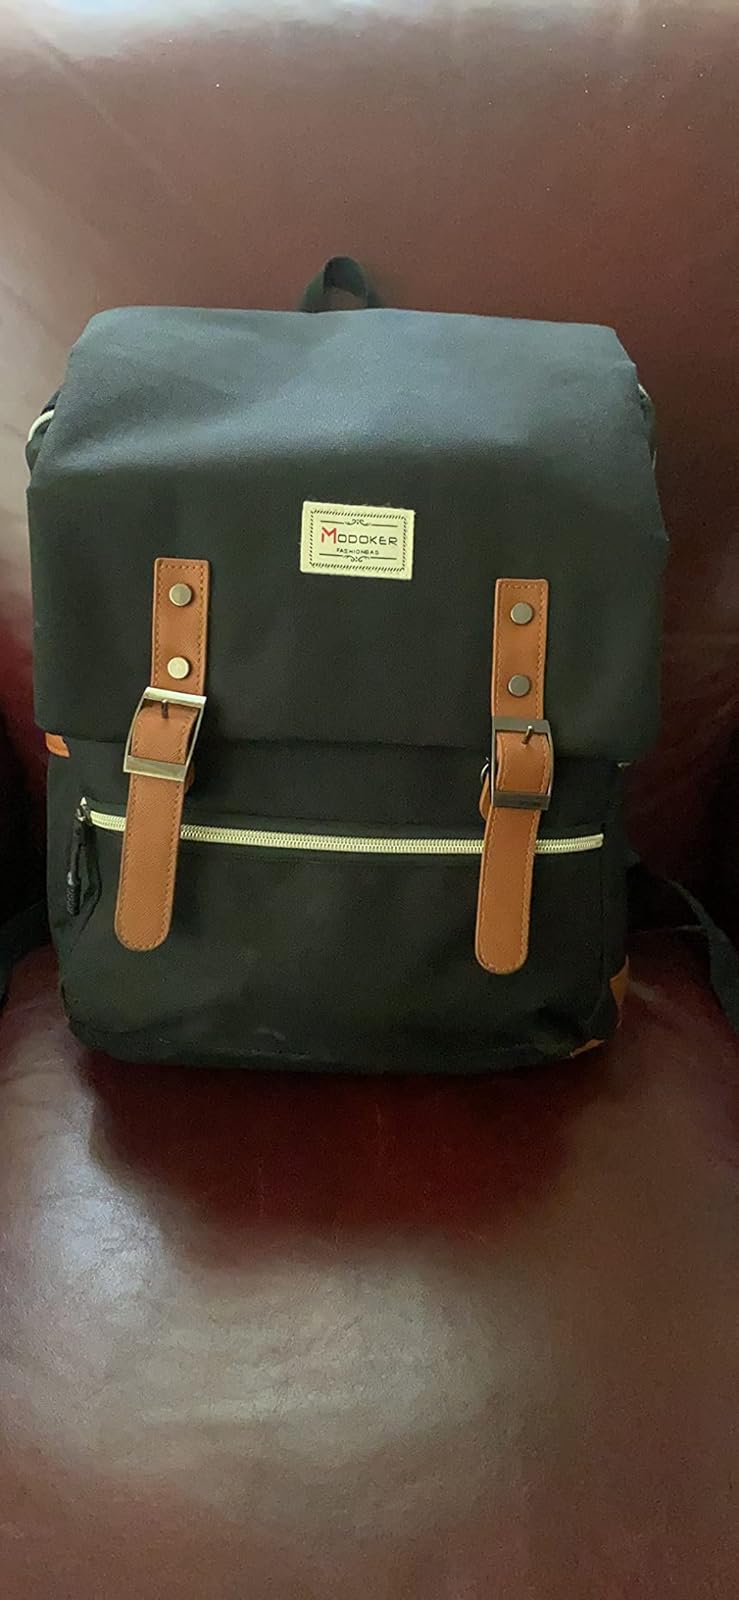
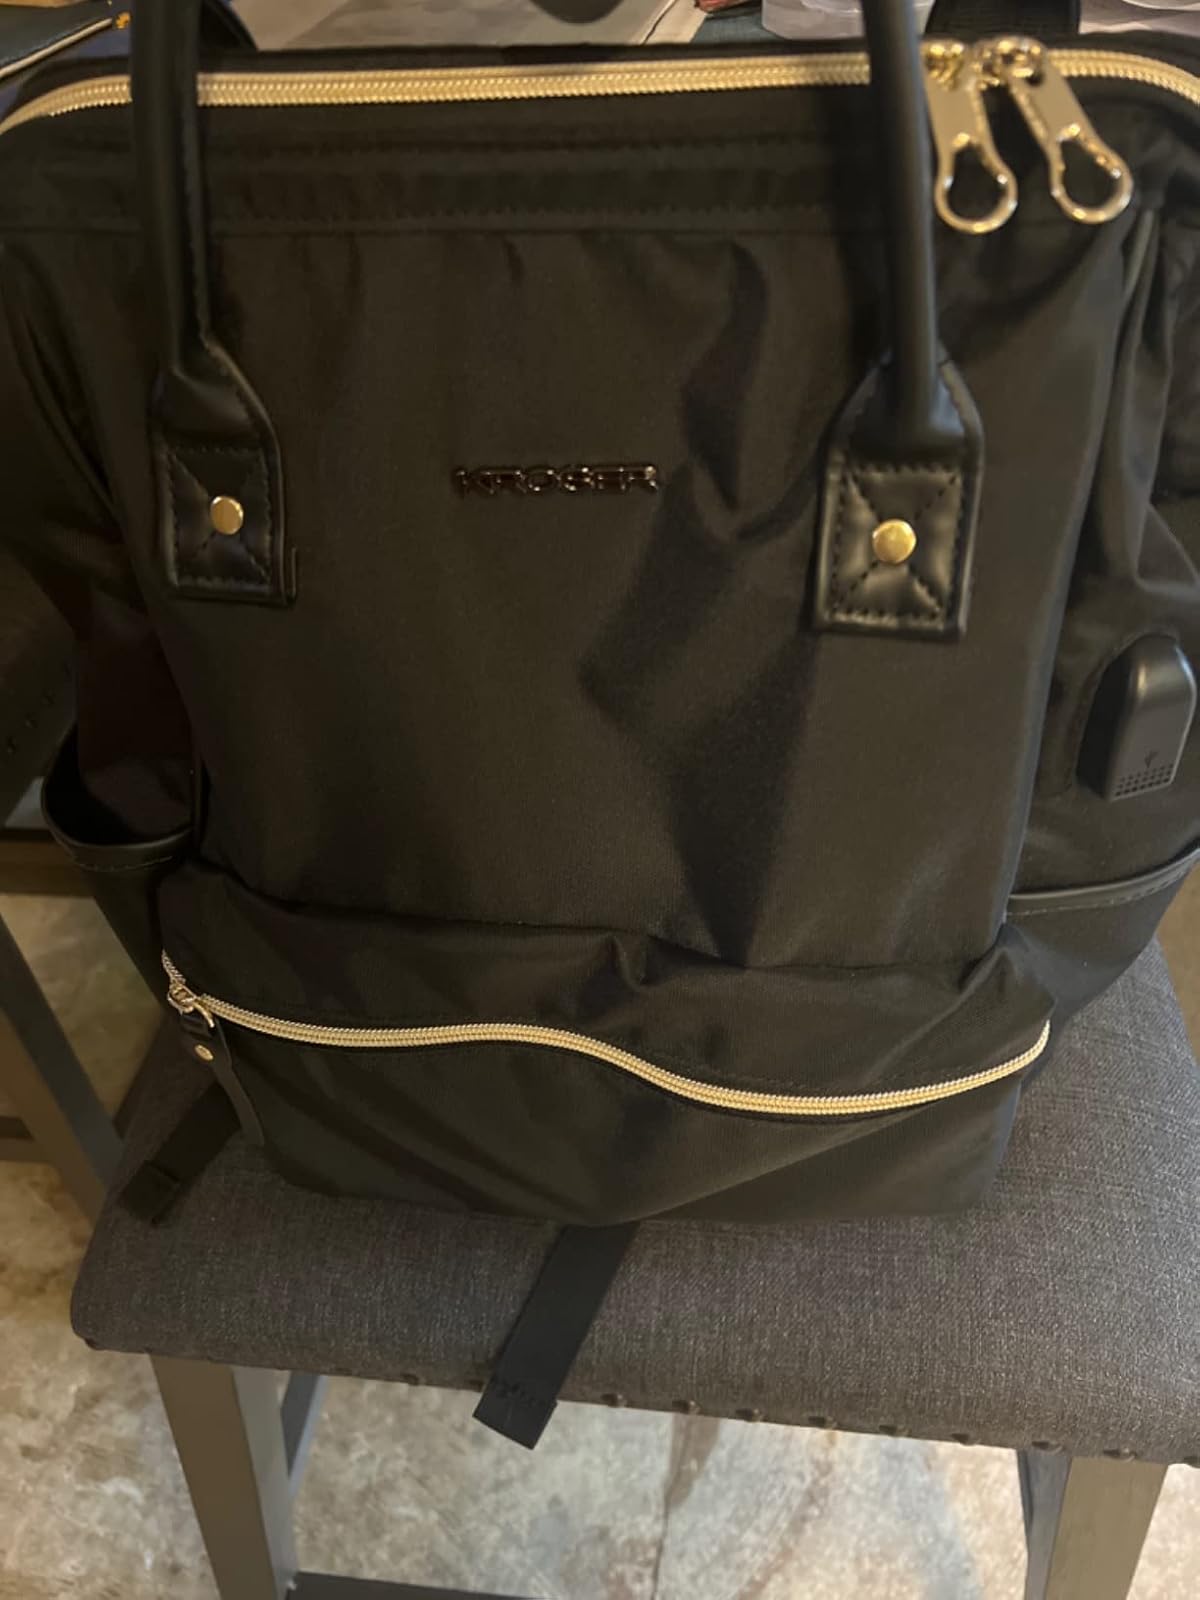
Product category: bag
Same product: no